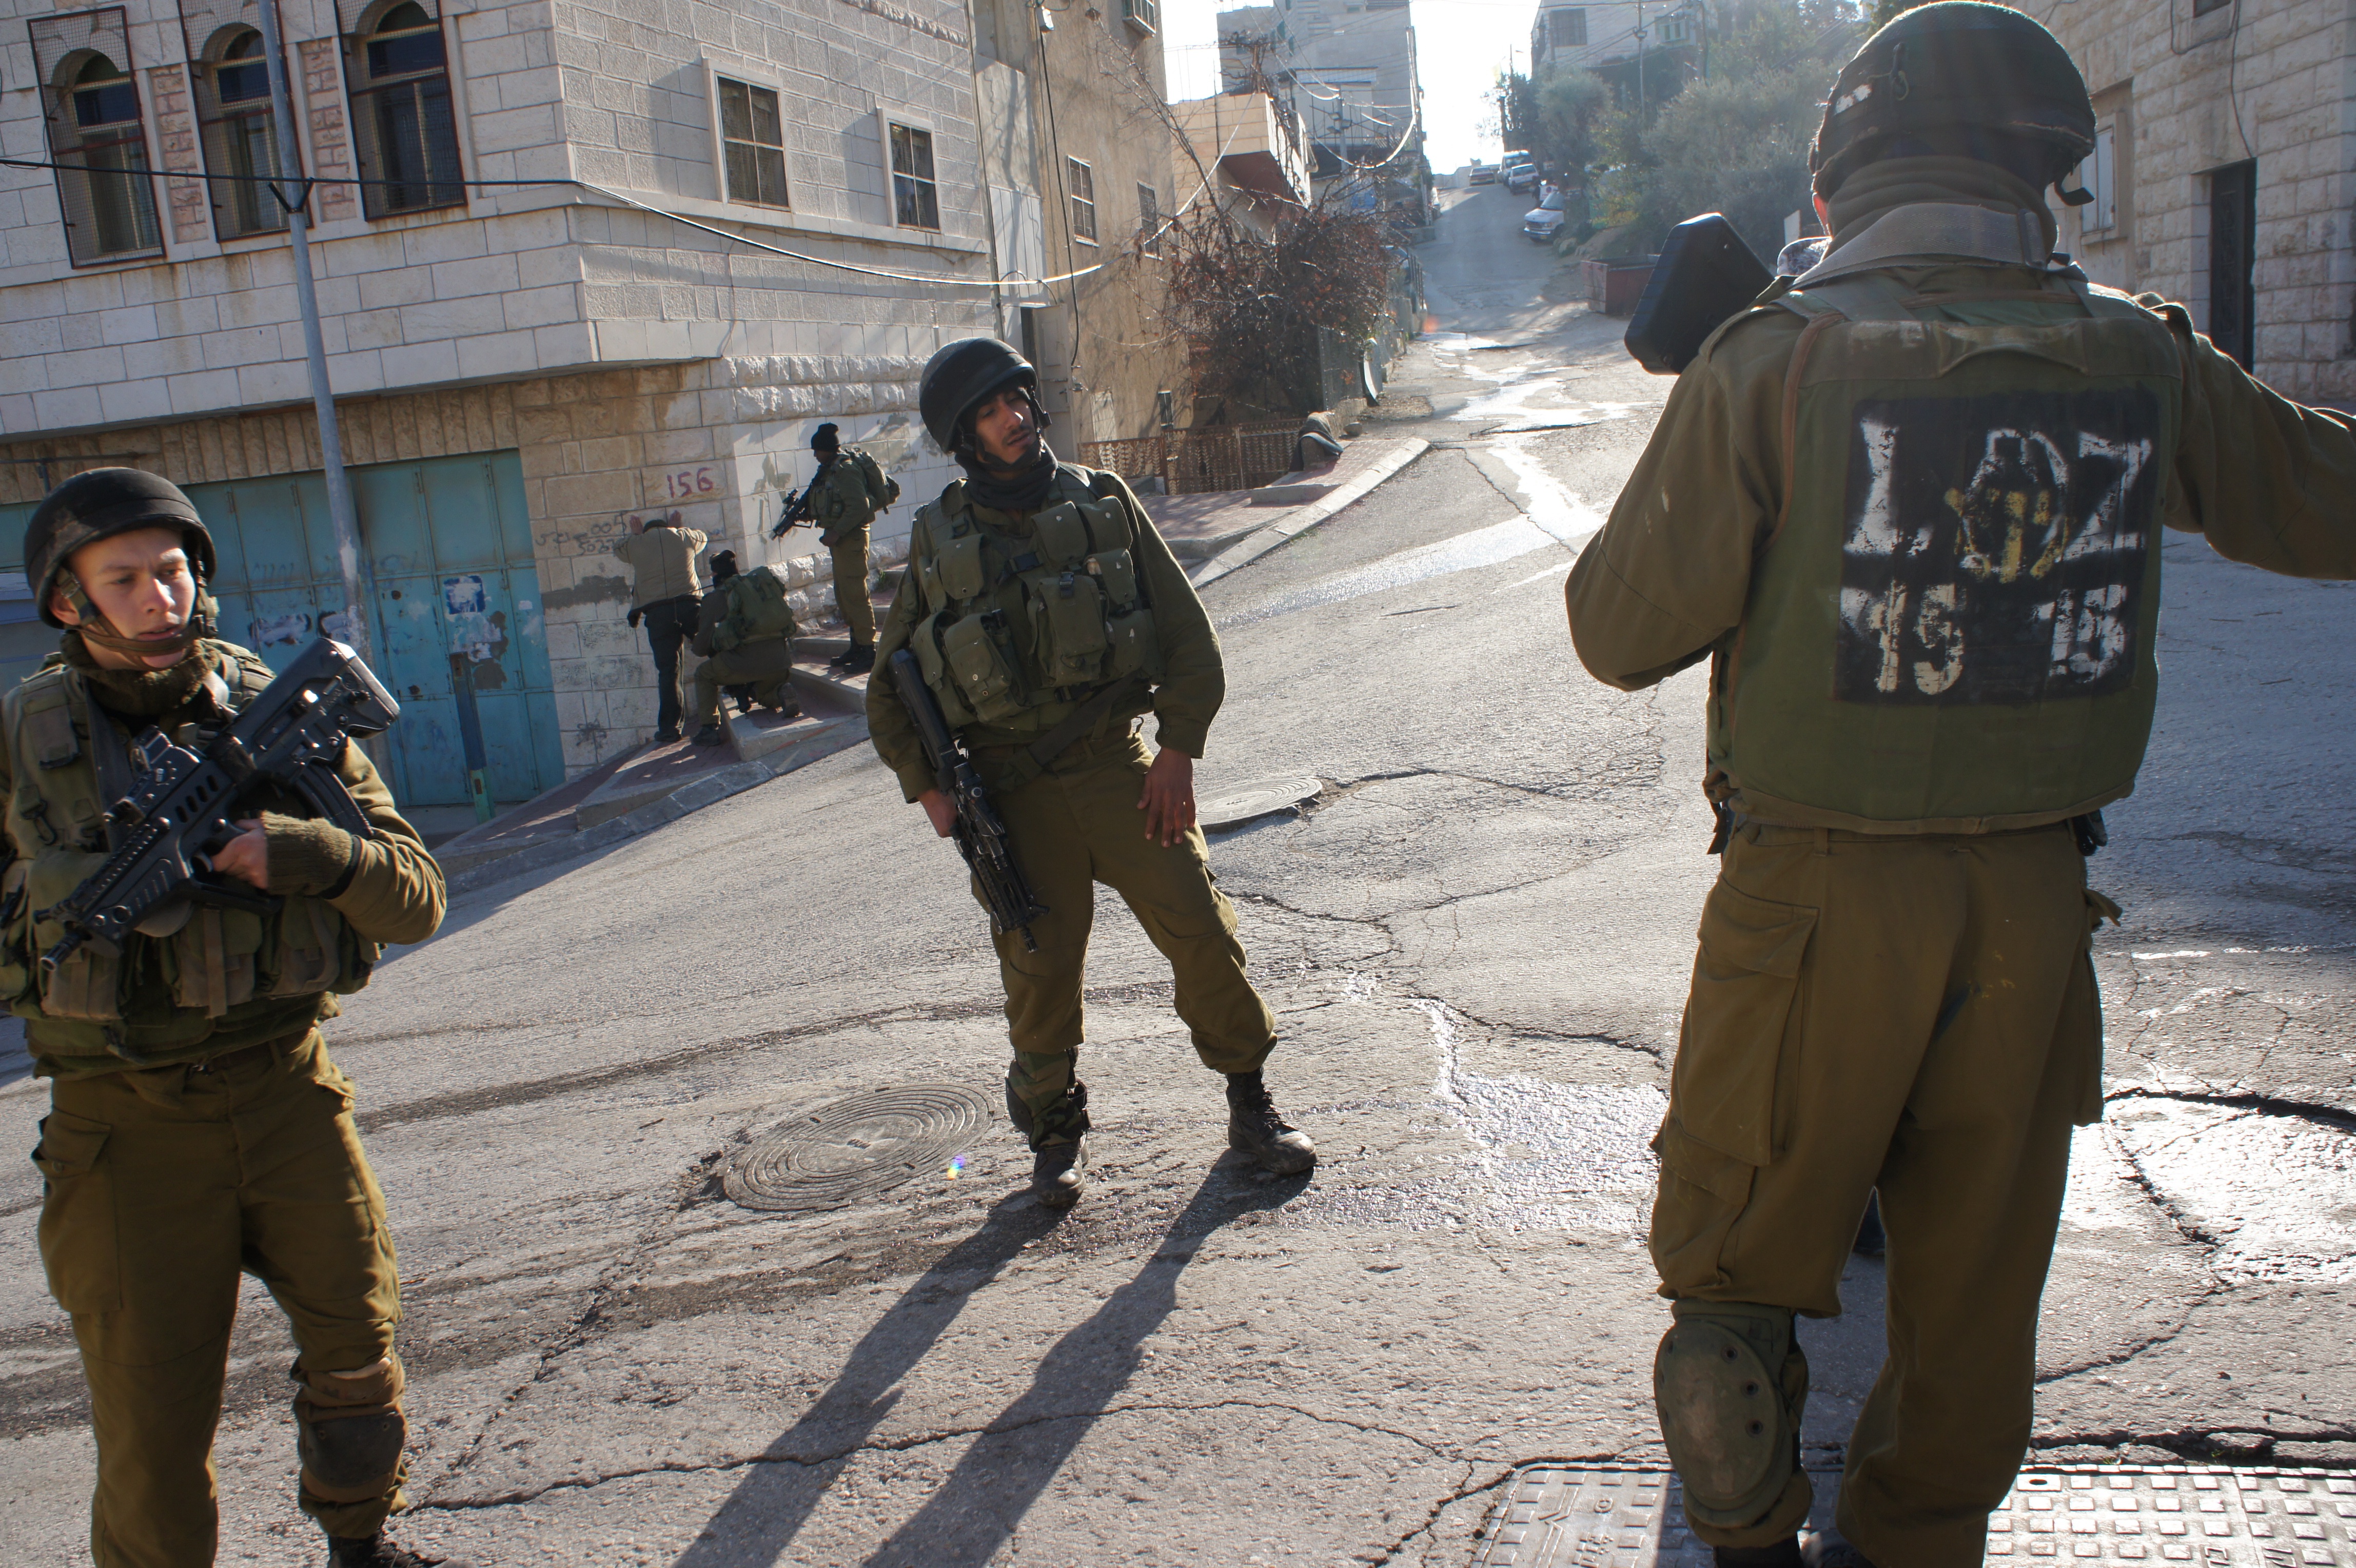
person, people, military, soldier, army, security, guns, weapons, police, crisis, middle, soldiers, protection, palestine, conflict, force, troop, violence, east, armed, checking, police officer, militia, military police, gilbert checkpoint, hebron, golani, israeli, gaza